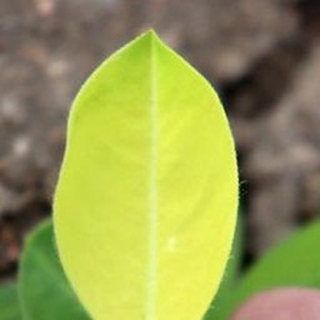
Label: groundnut_nutrition_deficiency